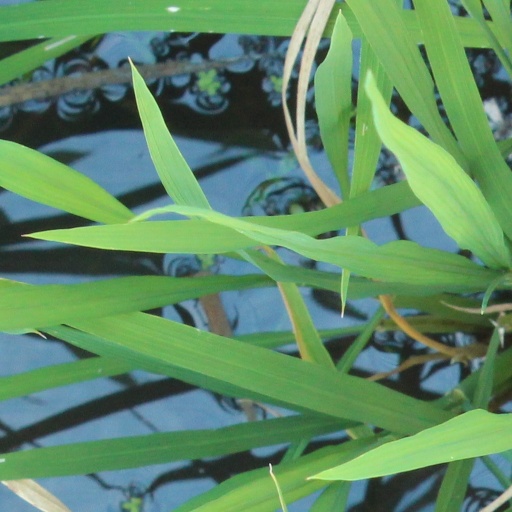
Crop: rice